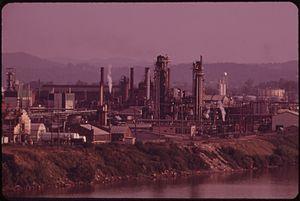
Monsanto Company était une entreprise américaine spécialisée dans les biotechnologies agricoles, disparue le 7 juin 2018 du fait de son absorption par l'entreprise allemande Bayer.